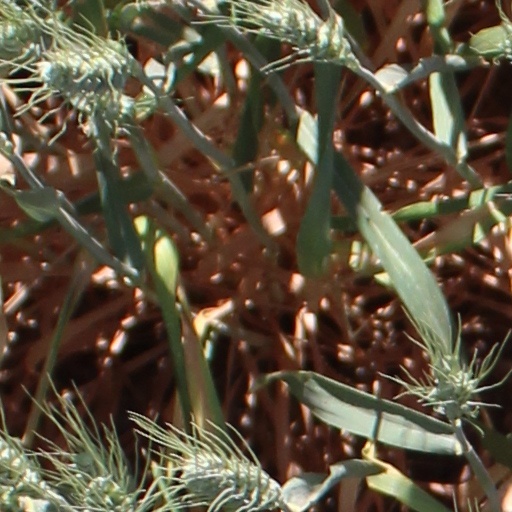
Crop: wheat